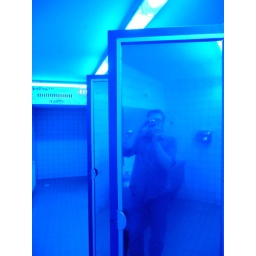
Eerie blue-lit mirrored bathroom in the Tampere train station